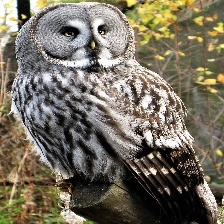
Species: GREAT GRAY OWL
Scientific name: STRIX NEBULOSA
ImageNet parent category: great_grey_owl